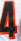
Number: 4